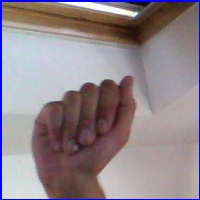
Letra: A